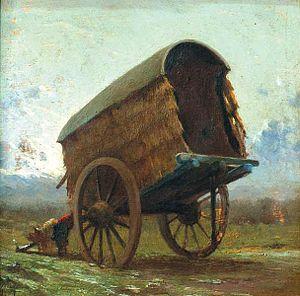
Ernesto Laroche est un peintre, aquafortiste et critique d'art uruguayen. Il a aussi été directeur du Museo Nacional de Bellas Artes.